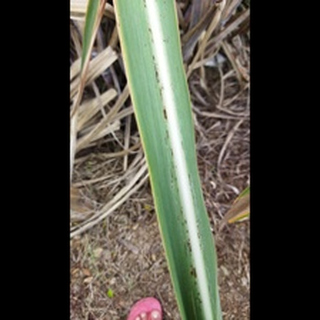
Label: sugarcane_rust